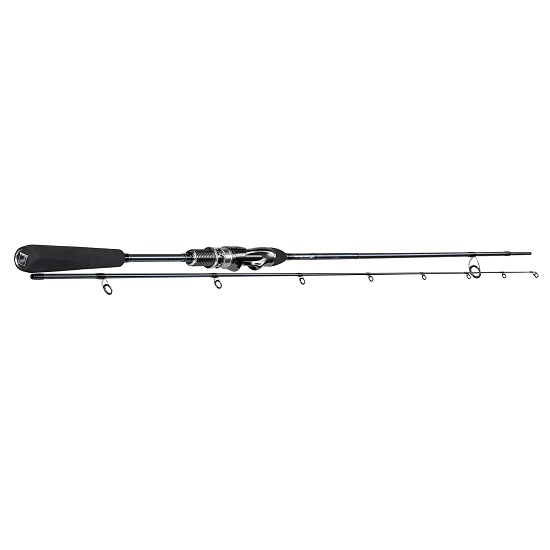
Lanseta Sportex GRAPHENON 240 60gr Fuji Sic K
Lanseta Sportex GRAPHENON 240 60gr Fuji Sic KSportex Graphenon Spin este o lanseta usoara, perfect echilibrata construita in jurul unui blank puternic si rapid fabricat din grafit si carbon T800. Deosebit de remarcabile sunt proprietatile de incarcare excelente, sensibilitatea deosebit de fina si rezistenta echilibrata a semifabricatului. Acesti factori permit lanseuri lungi si precise, ce ajuta la mentinerea controlului perfect al nalucii. Lansetele din serie sunt dotate cu mandrine Fuji-TVS, inele Fuji-KL / KT-SIC si manere Duplon proiectate ergonomic. Graphene este o modificare de carbonului cu o structura bidimensionala. Fiecare atom de carbon este inconjurat de alti trei, la un unghi de 120 grade, ceea ce creeaza un model de tip fagure. Are cea mai mare rezistenta la tractiune a oricarui material cunoscut anterior. Semifabricatele din tija contin aproximativ 20% grafen, ceea ce aduce o contributie masiva la capacitatea de incarcare, viteza si performanta de turnare.ATENTIE! Pentru a beneficia de garantia extinsa oferita de producator de 10 ani pentru blankul lansetei trebuie sa va inregistrati pe http://www.sportex.de/en/ folosind codul unic de pe cardul de garantie care insoteste lanseta. Codul este prins pe cotorul lansetei si este format din doua litere urmat de 4 cifre. Lungime: 2.40m; Lungime transport: 124cm; Numar tronsoane: 2; Putere aruncare: 34-79g; Actiune: medium fast; Blank: T800 Carbon Grafen; 9 inele Fuji-KL /KT-SIC; Mandrina Fuji-TVS; Maner Duplon; Greutate: 153g; Husa de transport inclusa.
Brand: In Carlig
Category: Sporting Goods > Outdoor Recreation > Fishing > Fishing Rods > Spinning Fishing Rods